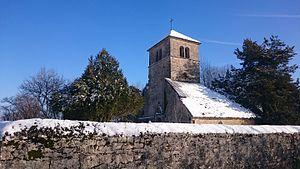
Ruine Eglise Sézéria
Orgelet est une commune française située dans le département du Jura et la région Bourgogne-Franche-Comté. Les habitants se nomment les Orgelétains et Orgelétaines. La commune est labellisée Cité de Caractère de Bourgogne-Franche-Comté depuis 1998 et Ville active et sportive depuis 2019.